The Most Courageous Raid of WWII

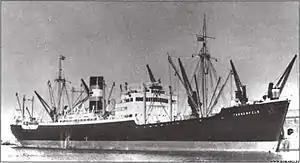
Tannenfels, a German blockade runner which was sunk in Bordeaux harbour from the Frankton team

Operation Frankton was a commando raid on ships in the German occupied French port of Bordeaux in southwest France during World War II. The raid was carried out by a small unit of Royal Marines known as the Royal Marines Boom Patrol Detachment, part of Combined Operations, inserted by , captained by Lieutenant-Commander Dick Raikes.